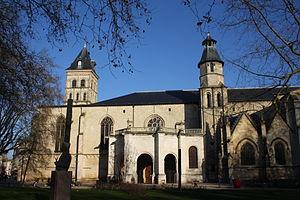
La basilique Saint-Seurin est une basilique mineure construite à Bordeaux au début du XIᵉ siècle. Après avoir été classée au titre des monuments historiques par la liste de 1840, la basilique est inscrite au patrimoine mondial de l'UNESCO en 1998 au titre des chemins de Saint-Jacques de Compostelle.
Dans le cadre des Chemins de Compostelle en France, 71 monuments ainsi que 7 portions de chemins sont inscrits depuis 1998 sur la liste du patrimoine mondial de l'Unesco sous le titre officiel de « Chemins de Saint-Jacques-de-Compostelle en France ».